Frederick William, Duke of Mecklenburg-Schwerin

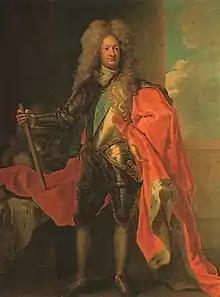

Frederick William (28 March 1675 – 31 July 1713) was the reigning duke of Mecklenburg in the Mecklenburg-Schwerin portion of the duchy of Mecklenburg from 1692 until 1713.